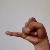
The image shows a hand gesture representing the letter 'J' in Indian Sign Language.